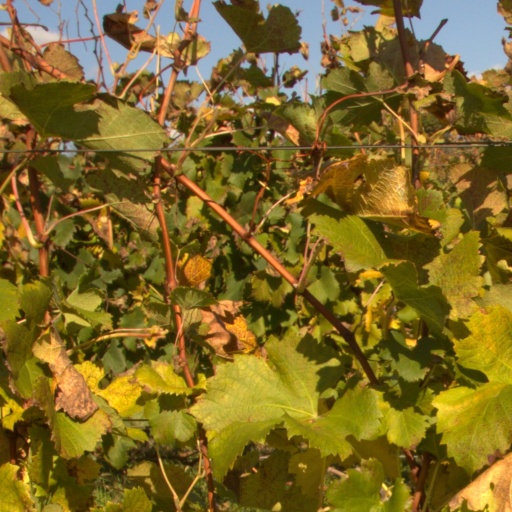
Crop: grape